Kesko Senukai

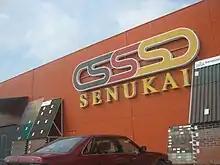
"Kesko Senukai" in Kaišiadorys

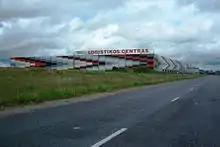
Kesko Senukai centre of logistics in Kaunas county (Lithuania)

In 2017, "Senukai" and "Statybu duona" shops operated in Vilnius (5), Kaunas (7), Klaipėda (2), Šiauliai (2), Panevėžys (2), Alytus (2), Marijampolė (2), Tauragė (2), Telšiai (2), Utena (1), Kybartai (2), Joniškis (2), Lazdijai (2), Raseiniai (2), Jonava (2), Gargždai (1), Palanga (1), Kaišiadorys (1), Kazlų Rūda (1), Radviliškis (2), Pasvalys (2), Elektrėnai (1), Šeduva (1), Kuršėnai (1), Pakruojis (1), Naujoji Akmenė (1), Varėna (2), Prienai (3), Plungė (2), Šakiai (2), Anykščiai (2), Skuodas (2), Trakai (1), Ukmergė (2), Šalčininkai (3), Nemenčinė (1), Ignalina (3), Kretinga (1), Mažeikiai (2), Kupiškis (1), Zarasai (1), Šilutė (2), Rietavas (1), Kelmė (2), Šilalė (2), Kalvarijos (1), Rokiškyje (1), Jurbarke (2), Širvintos (1), Kėdainiuose (2), Vilkaviškyje (2), Druskininkai (1), Biržai (1) and (1).